The Strange Case of the End of Civilisation as We Know It

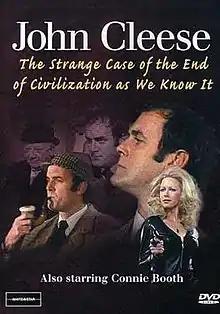
Cover of the US DVD release

The Strange Case of the End of Civilisation as We Know It (also known as The Strange Case of the End of Civilisations) is a 1977 comedy film directed by Joseph McGrath and starring John Cleese. It is a low-budget spoof of the Sherlock Holmes detective series, as well as the mystery genre in general.